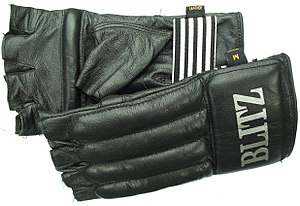
Boksehandske / Typer af boksehandsker
Træningshandsker "mitts" til boksebold og lettere sandsæk
En Boksehandske er en handske med indbygget blødt fyld, der anvendes af boksere og thaiboksere under boksekampe. Ordet boksehandske bruges også om de handsker, der benyttes under træning, selvom disse oftest er udformet noget anderledes end boksehandsker, der benyttes under kampe.